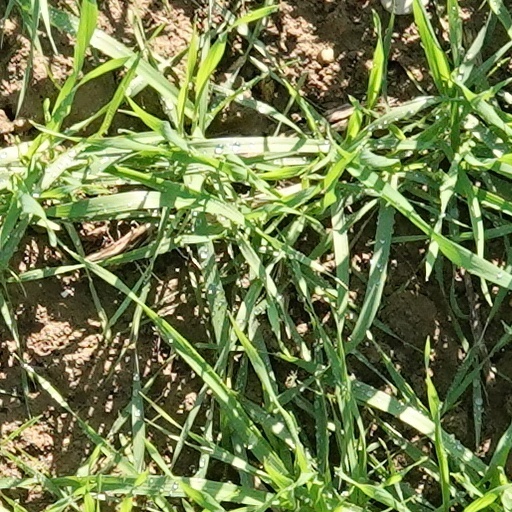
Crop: wheat